Nabhi

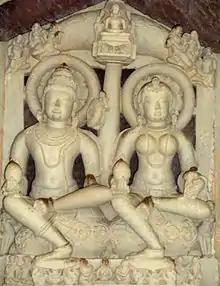
Image of King Nabhi and Queen Marudevi (Photo: Khajuraho Museum, Madhya Pradesh, India)

King Nabhi or Nabhi Rai was the 14th or the last "Kulakara" of "avasarpini" (the descending half of the cosmic time cycle in Jainism and the one in which the world is said to be at present). He was the father of Rishabhanatha, the first "tirthankara" (founder of Jainism) of present "avasarpini". According to Jain text "Ādi purāṇa", Nabhirāja lived for 1 crore "purva" and his height was 525 "dhanusha" (long bows).